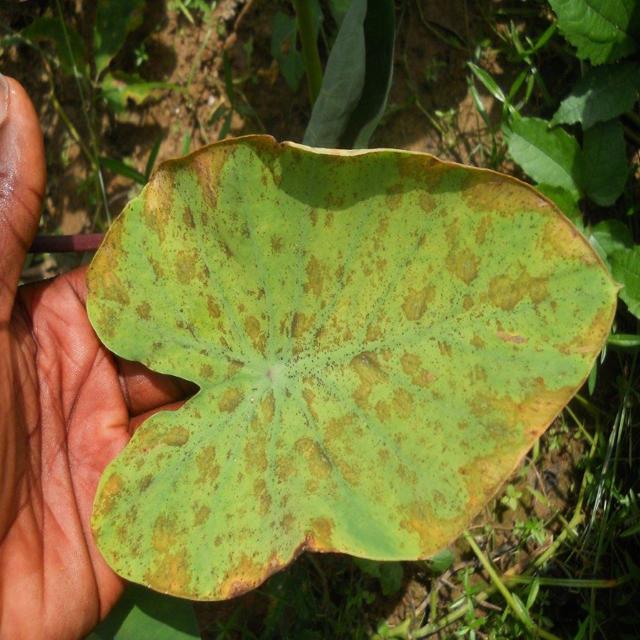
Label: Mid_Blight